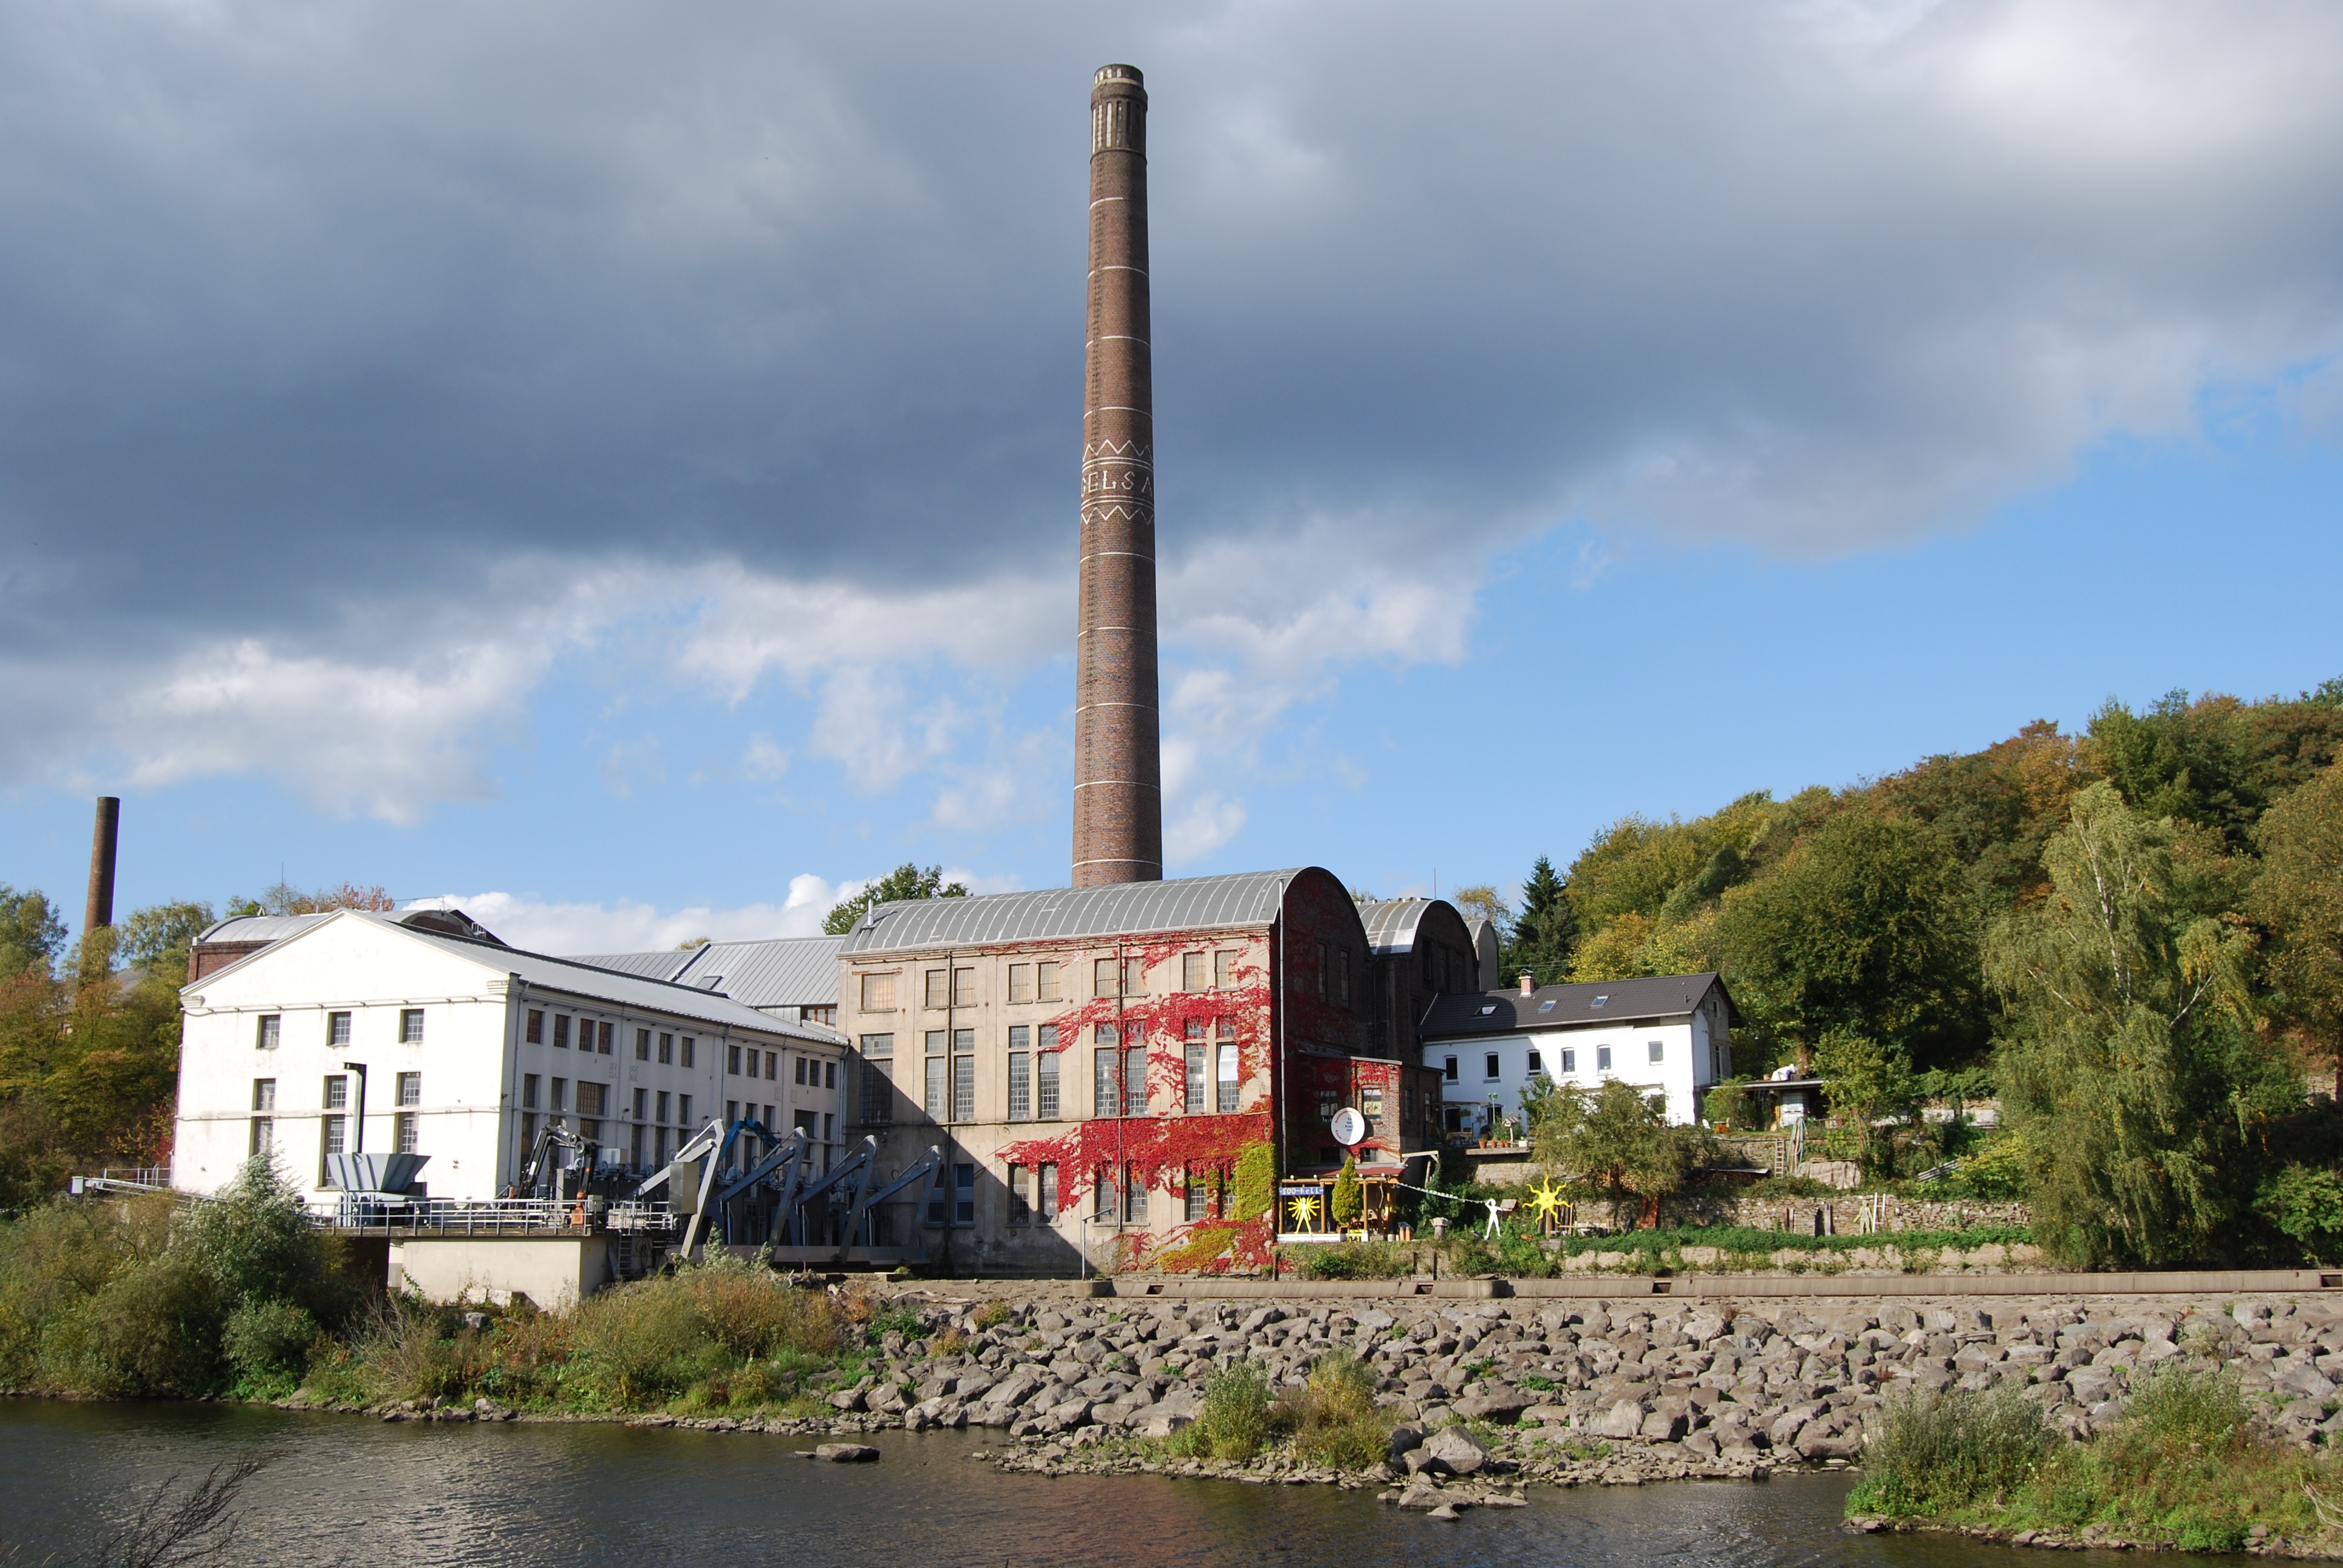
town, vacation, tower, landmark, waterway, industrial monument, ruhr valley